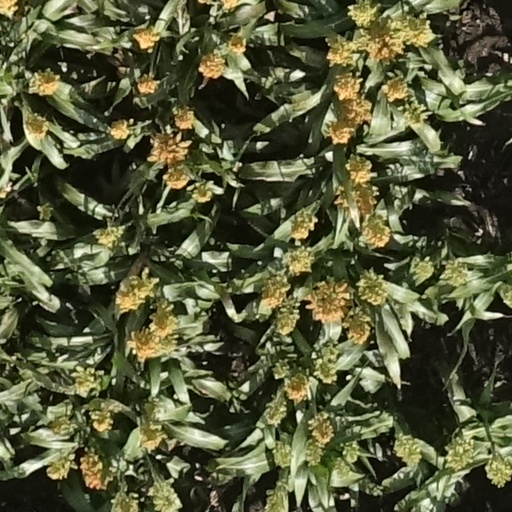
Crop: sorghum